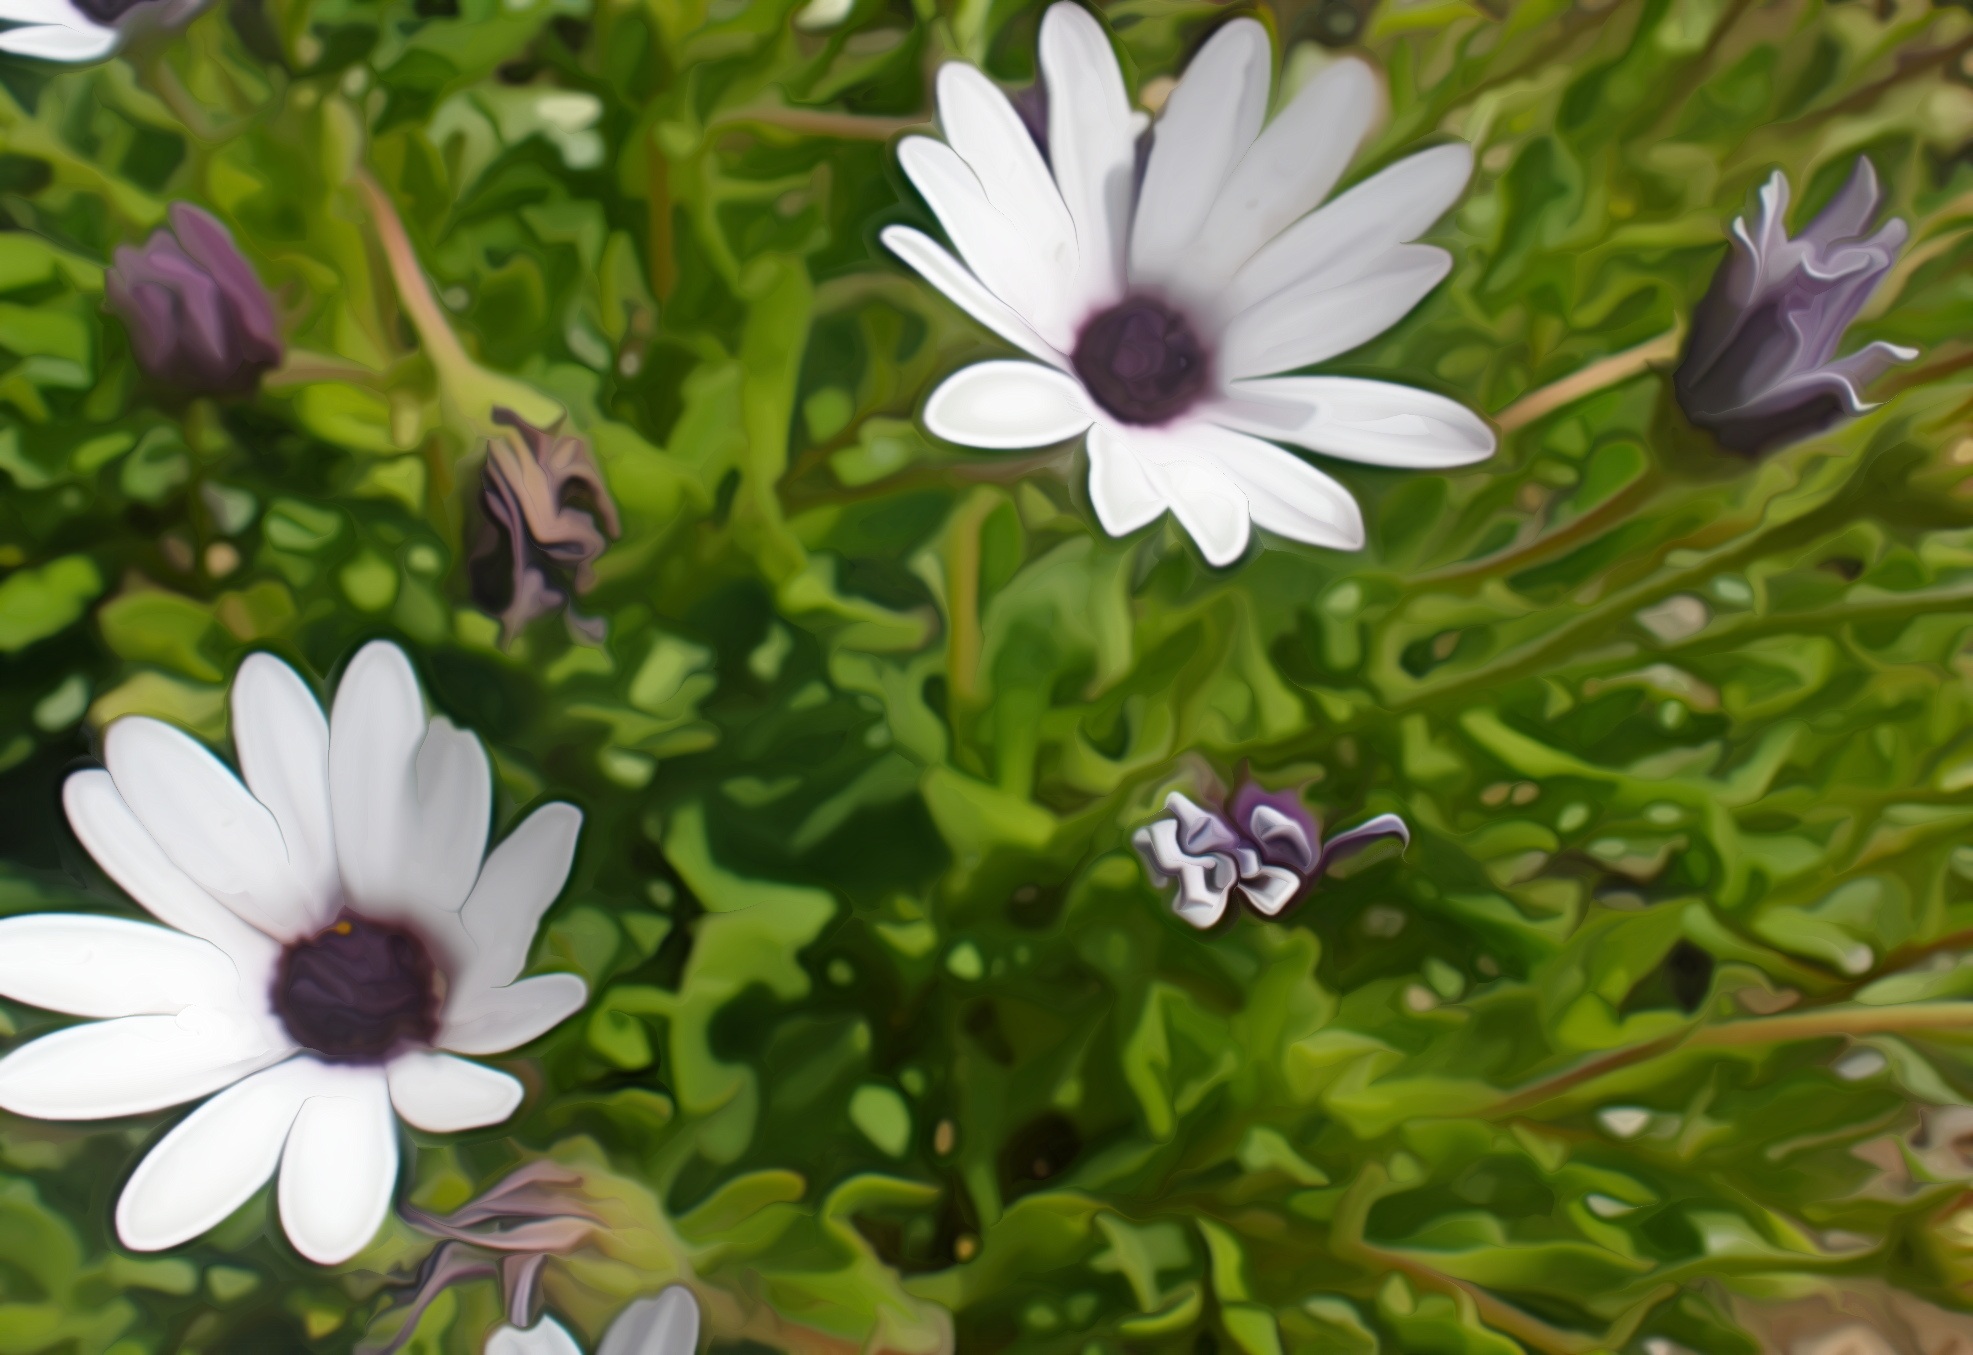
nature, blossom, abstract, plant, white, flower, purple, petal, bloom, orange, herb, color, botany, colorful, flora, wildflower, flowers, beautiful, graphics, flowering plant, daisy family, land plant